Question: Please indicate a possible affordance area of the drink_with_bottle that can be used for drinking
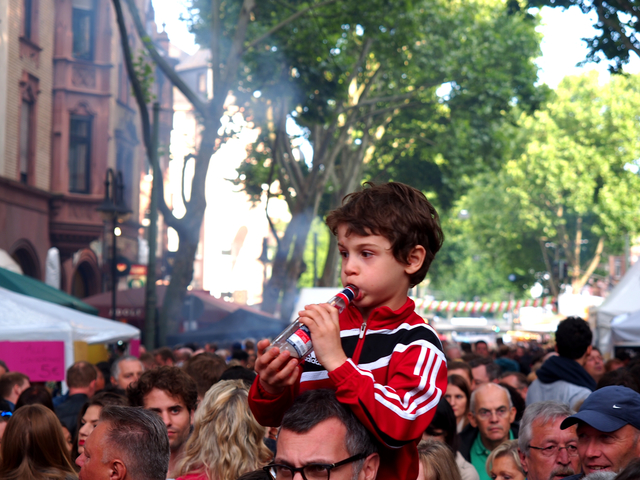
Answer: [269.5, 282, 359.5, 361]